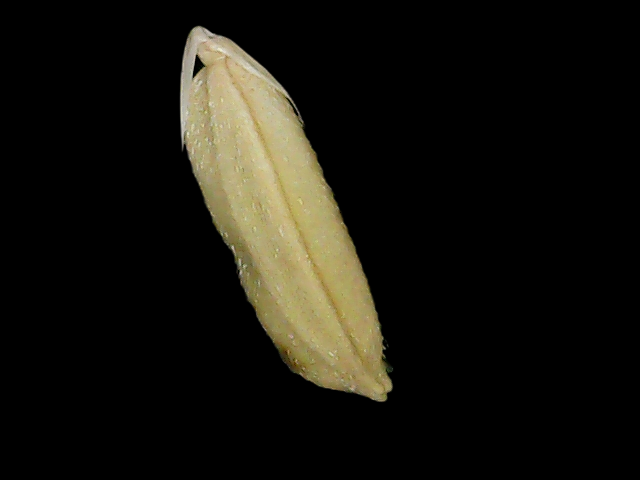
Rice variety: Br23